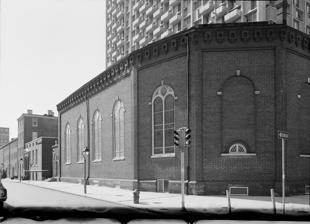
Building: Holy Trinity Church (Philadelphia)
Country: United States of America
Year built: 1789
Former Catholic church in Philadelphia Church in Pennsylvania, United States Holy Trinity Church Photograph by the Historic American Buildings Survey 39°56′44″N 75°09′07″W / 39.94556°N 75.15194°W / 39.94556; -75.15194 Location 256–66 South 6th Street, Philadelphia, Pennsylvania Country United States Denomination Catholic Church Website www .oldstmary .com /holy-trinity-church History Founded 1784 ( 1784 ) Dedication Holy Trinity Architecture Years built 1789 ; 236 years ago ( 1789 ) Closed 2019 ; 6 years ago ( 2019 ) Administration Archdiocese Archdiocese of Philadelphia Parish St. Mary's Church (post-2009) Trinity Roman Catholic Church U.S. Historic district Contributing property Philadelphia Register of Historic Places Part of Society Hill ( ID71000065 ) Designated PRHP April 30, 1957 Holy Trinity Church is a historic church building and former parish of the Catholic Church located in the Society Hill neighborhood of Philadelphia, Pennsylvania . Established in 1784, the church was a national parish for Germans and was the first national parish for any ethnicity in the United States. The church merged into a single parish with St. Mary's Church in 2009, and closed in 2019. It is set to be relegated to profane but not sordid use in January 2023. History By the 1780s, half of Philadelphia's Catholic population was German, and they asked permission of John Carroll , the Apostolic Prefect of the United States , to build their own church. Holy Trinity Church was founded in 1784 by German-speaking Catholics, and in 1788, Carroll authorized it as a national parish for Germans. It was the first national parish for any ethnicity in the United States, and was the third parish established in the city of Philadelphia, predating the establishment of the Archdiocese of Philadelphia . The church building was constructed in 1789, and today is nearly identical to how it appeared then. The interior of the church and the roof were destroyed in 1860 by a fire started by a firecracker lit during a Fourth of July celebration. Other alterations were made to the interior over the course of its history. The parish established an orphanage in 1797 for children orphaned by the yellow fever epidemics, which was the first Catholic orphanage in the United States. Composer Robert Elmore was church organist from 1938 to 1955. The church building was inscribed on the Philadelphia Register of Historic Places as "Trinity Roman Catholic Church" on April 30, 1957, and is a contributing property of the Society Hill historic district. The exterior cannot be altered without the approval of the Philadelphia Historical Commission. The church was also documented by the Historic American Buildings Survey of the National Park Service . There is a small cemetery in Holy Trinity's churchyard , which is also historically protected. The cemetery inspired the final scene in Henry Wadsworth Longfellow 's poem Evangeline . Merger with Old St. Mary's Church In the 21st century, the number of parishioners declined because of the church's proximity to two nearby Catholic churches, Old St. Joseph's Church and Old St. Mary's Church , and the area no longer contains a significant German-speaking Catholic population. The church merged into the parish of Old St. Mary's Church on July 1, 2009. After the merger, the church was infrequently used because of the poor condition of the roof and floors. Masses were celebrated on holy days other than solemnities , and from July 2013 to May 2015, Traditional Latin Masses were celebrated there. The last Mass was celebrated inside the church in 2017. In 2019, the cost to repair the building and install a new air conditioning and heating system was projected to be between $800,000 and $1 million, which Old St. Mary's Church deemed would pose a financial strain, in light of a small number of congregants at Holy Trinity Church. On July 25, 2019, the Archbishop of Philadelphia , Charles Chaput , decreed that effective September 3, the church would be relegated to profane but not sordid use , meaning that it would be closed as a place of worship and that St. Mary's Church would be permitted to sell it. On August 26, Archbishop Chaput delayed the implementation of that decree to November 12. On April 30, 2022, his successor, Archbishop Nelson J. Perez , withdrew the decree to relegate the church. On December 11, 2022, Archbishop Perez, decreed that, effective January 23, 2023, Holy Trinity Church would be relegated to profane but not sordid use. References Citations